John Zápolya

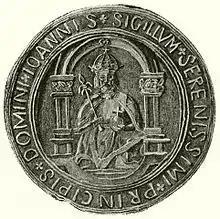
Royal seal of Zápolya

Vladislaus II made John Zápolya Voivode of Transylvania and Count of the Székelys on 8 November 1510. He moved to Transylvania and took up residence in Kolozsvár (now Cluj-Napoca, Romania) in March 1511. The Ottomans invaded the southern frontier of the Kingdom of Hungary in April 1511. John regularly held Diets for the representatives of the "Three Nations of Transylvania". He also headed the judicial assemblies of the Székely people.